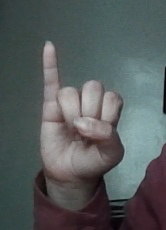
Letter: meem